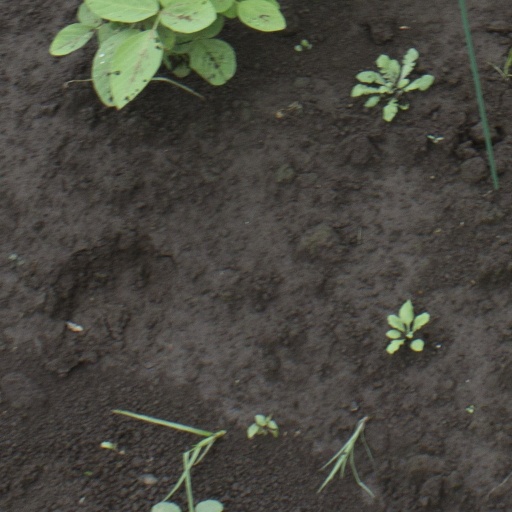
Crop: soybean